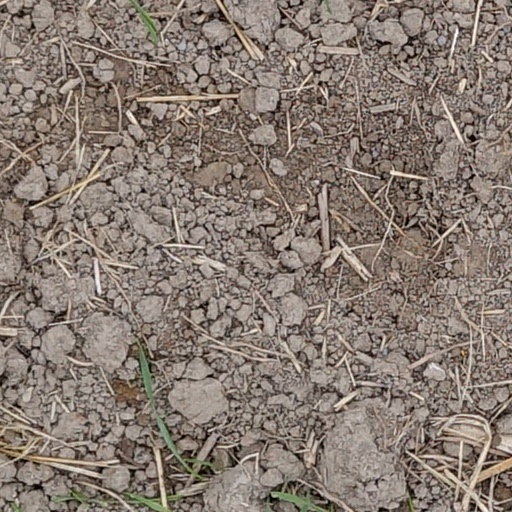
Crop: wheat